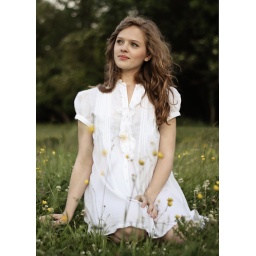
Woman in white dress in meadow